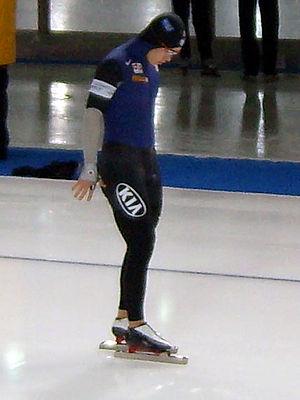
Mo Tae-bum est un patineur de vitesse sud-coréen. Il prononce le serment olympique, le premier unique, lors des Jeux olympiques d'hiver de 2018.